New Covent Garden Market

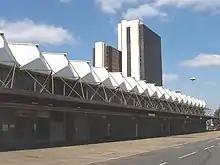
New Covent Garden - external view circa 2005 with the now demolished Market Towers in the background

The Flower Market, which offers flowers, plants, foliages, sundries and interior decorations from the UK and from around the globe, is visited by 75% of florists in London, many of whom place morning orders and return to restock during the day. The Flower Market wholesalers are open from 04:00 to 10:00 Monday to Saturday and the Fruit & Vegetable Market wholesalers trade from around 00:00 – 06:00 Monday to Saturday.